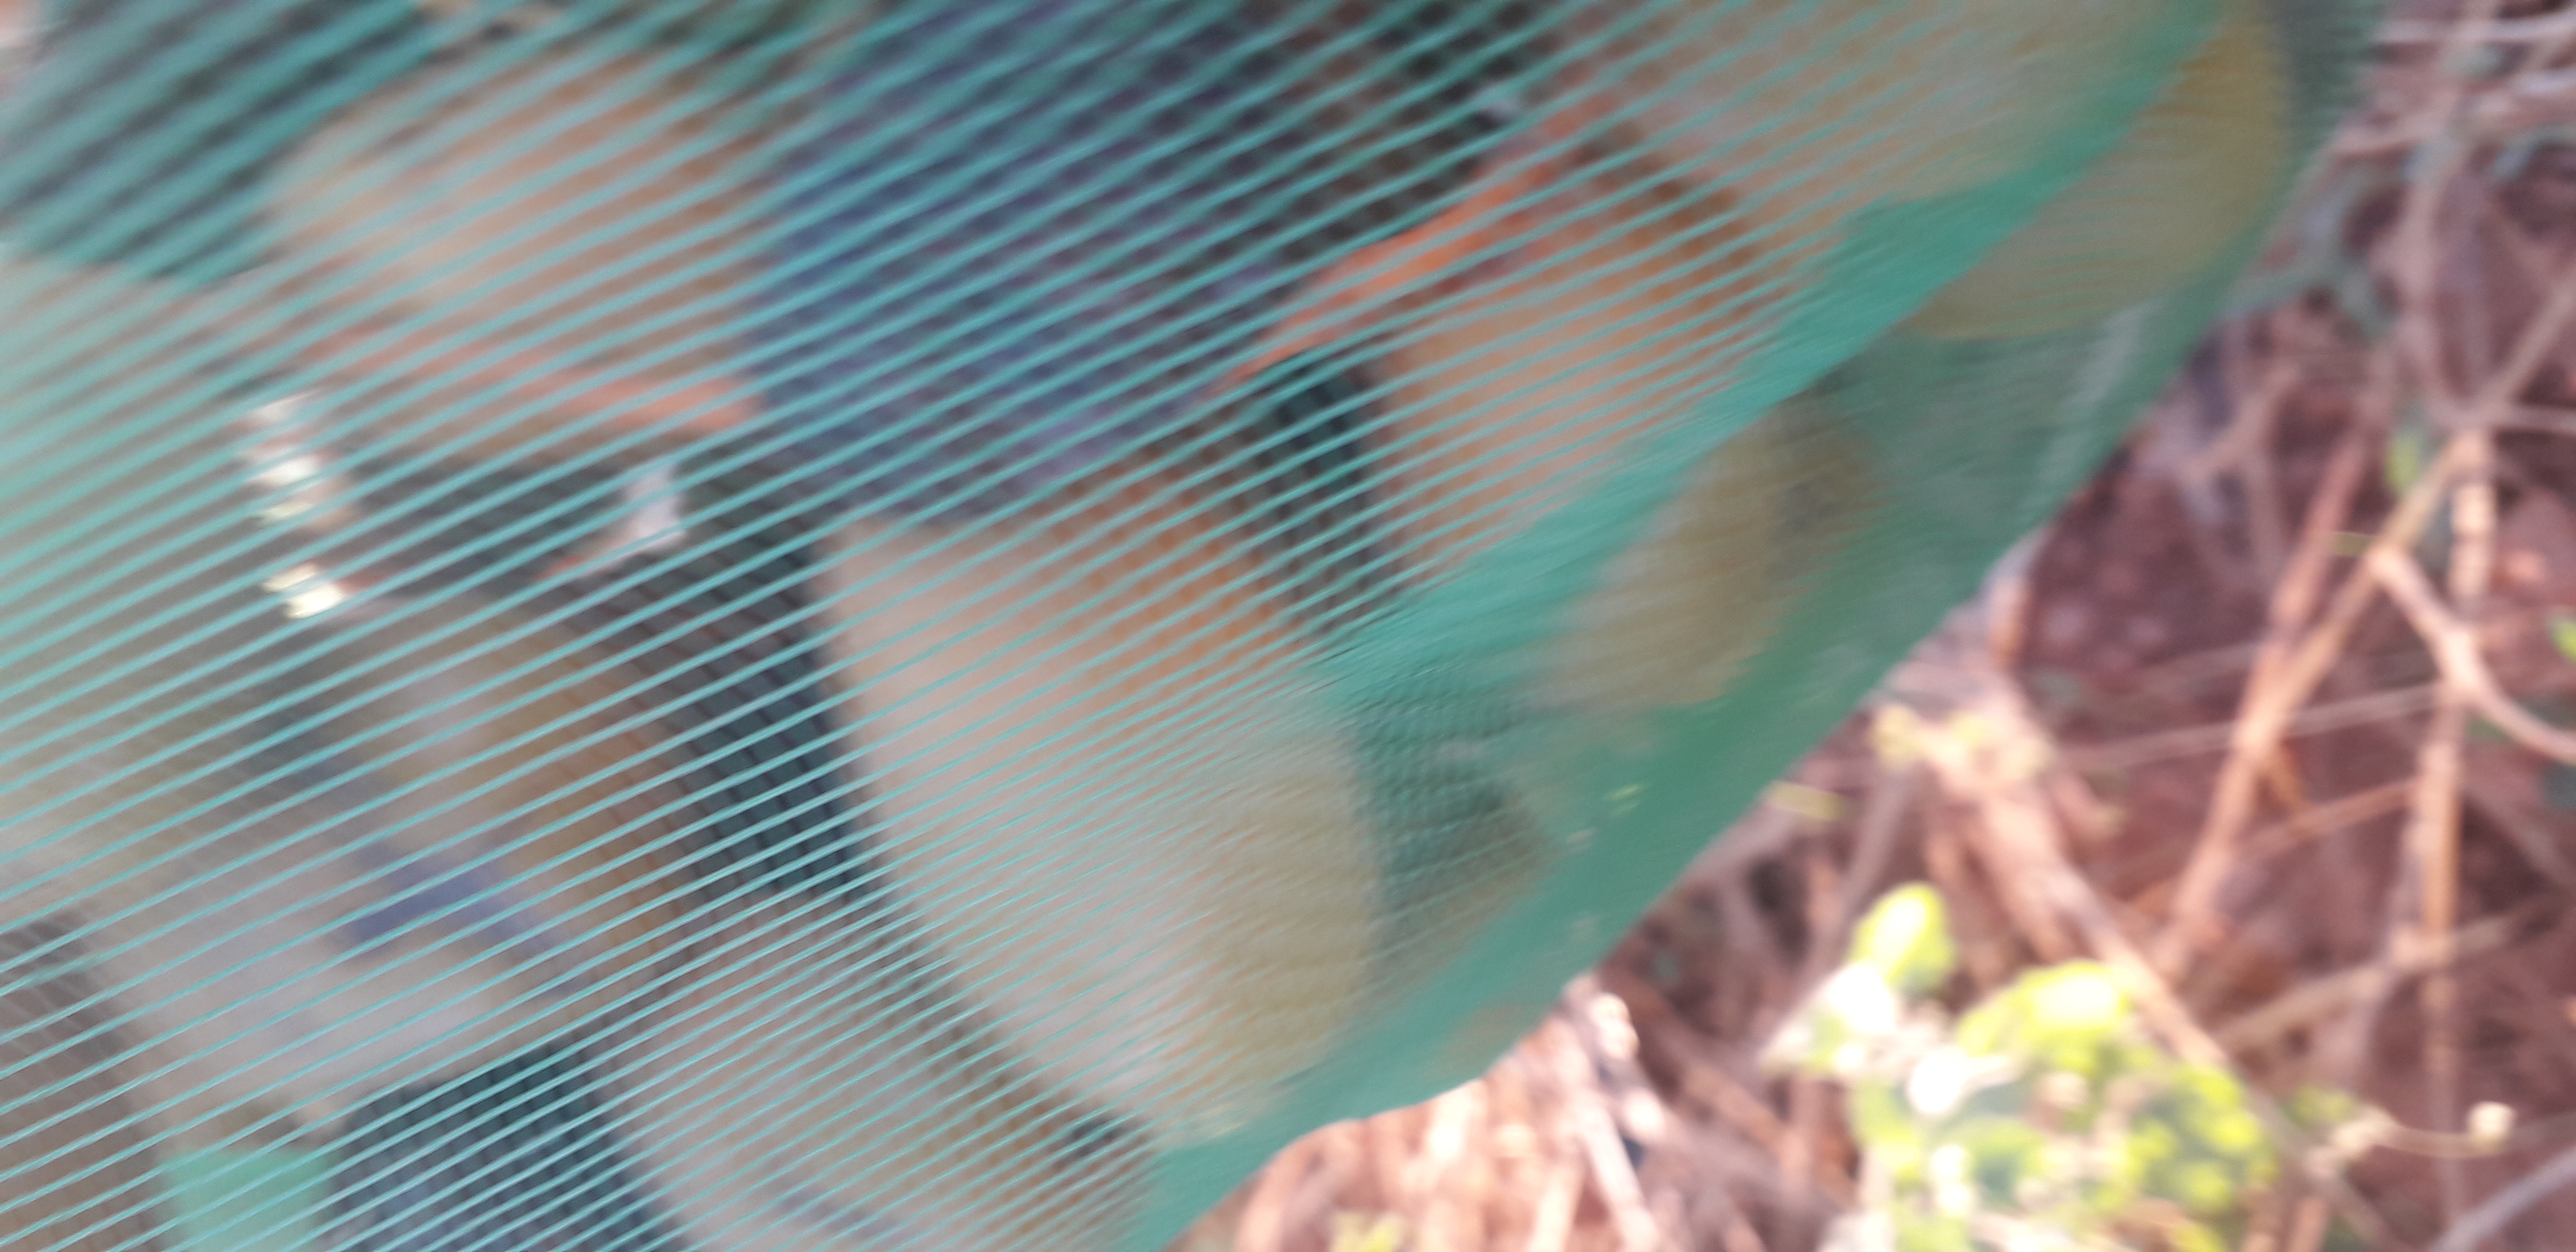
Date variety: Boufagous